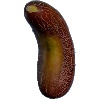
Label: Cucumber Ripe 1